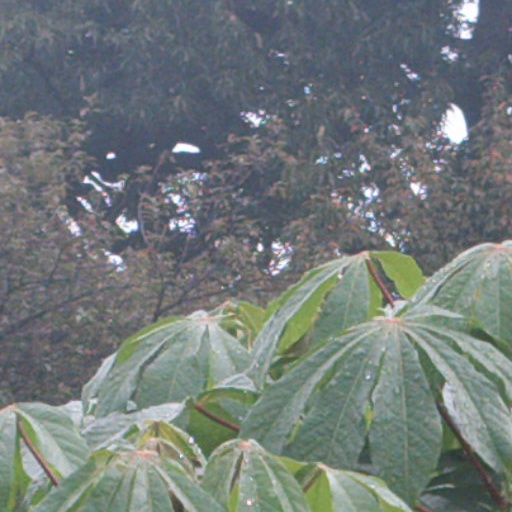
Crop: cassava